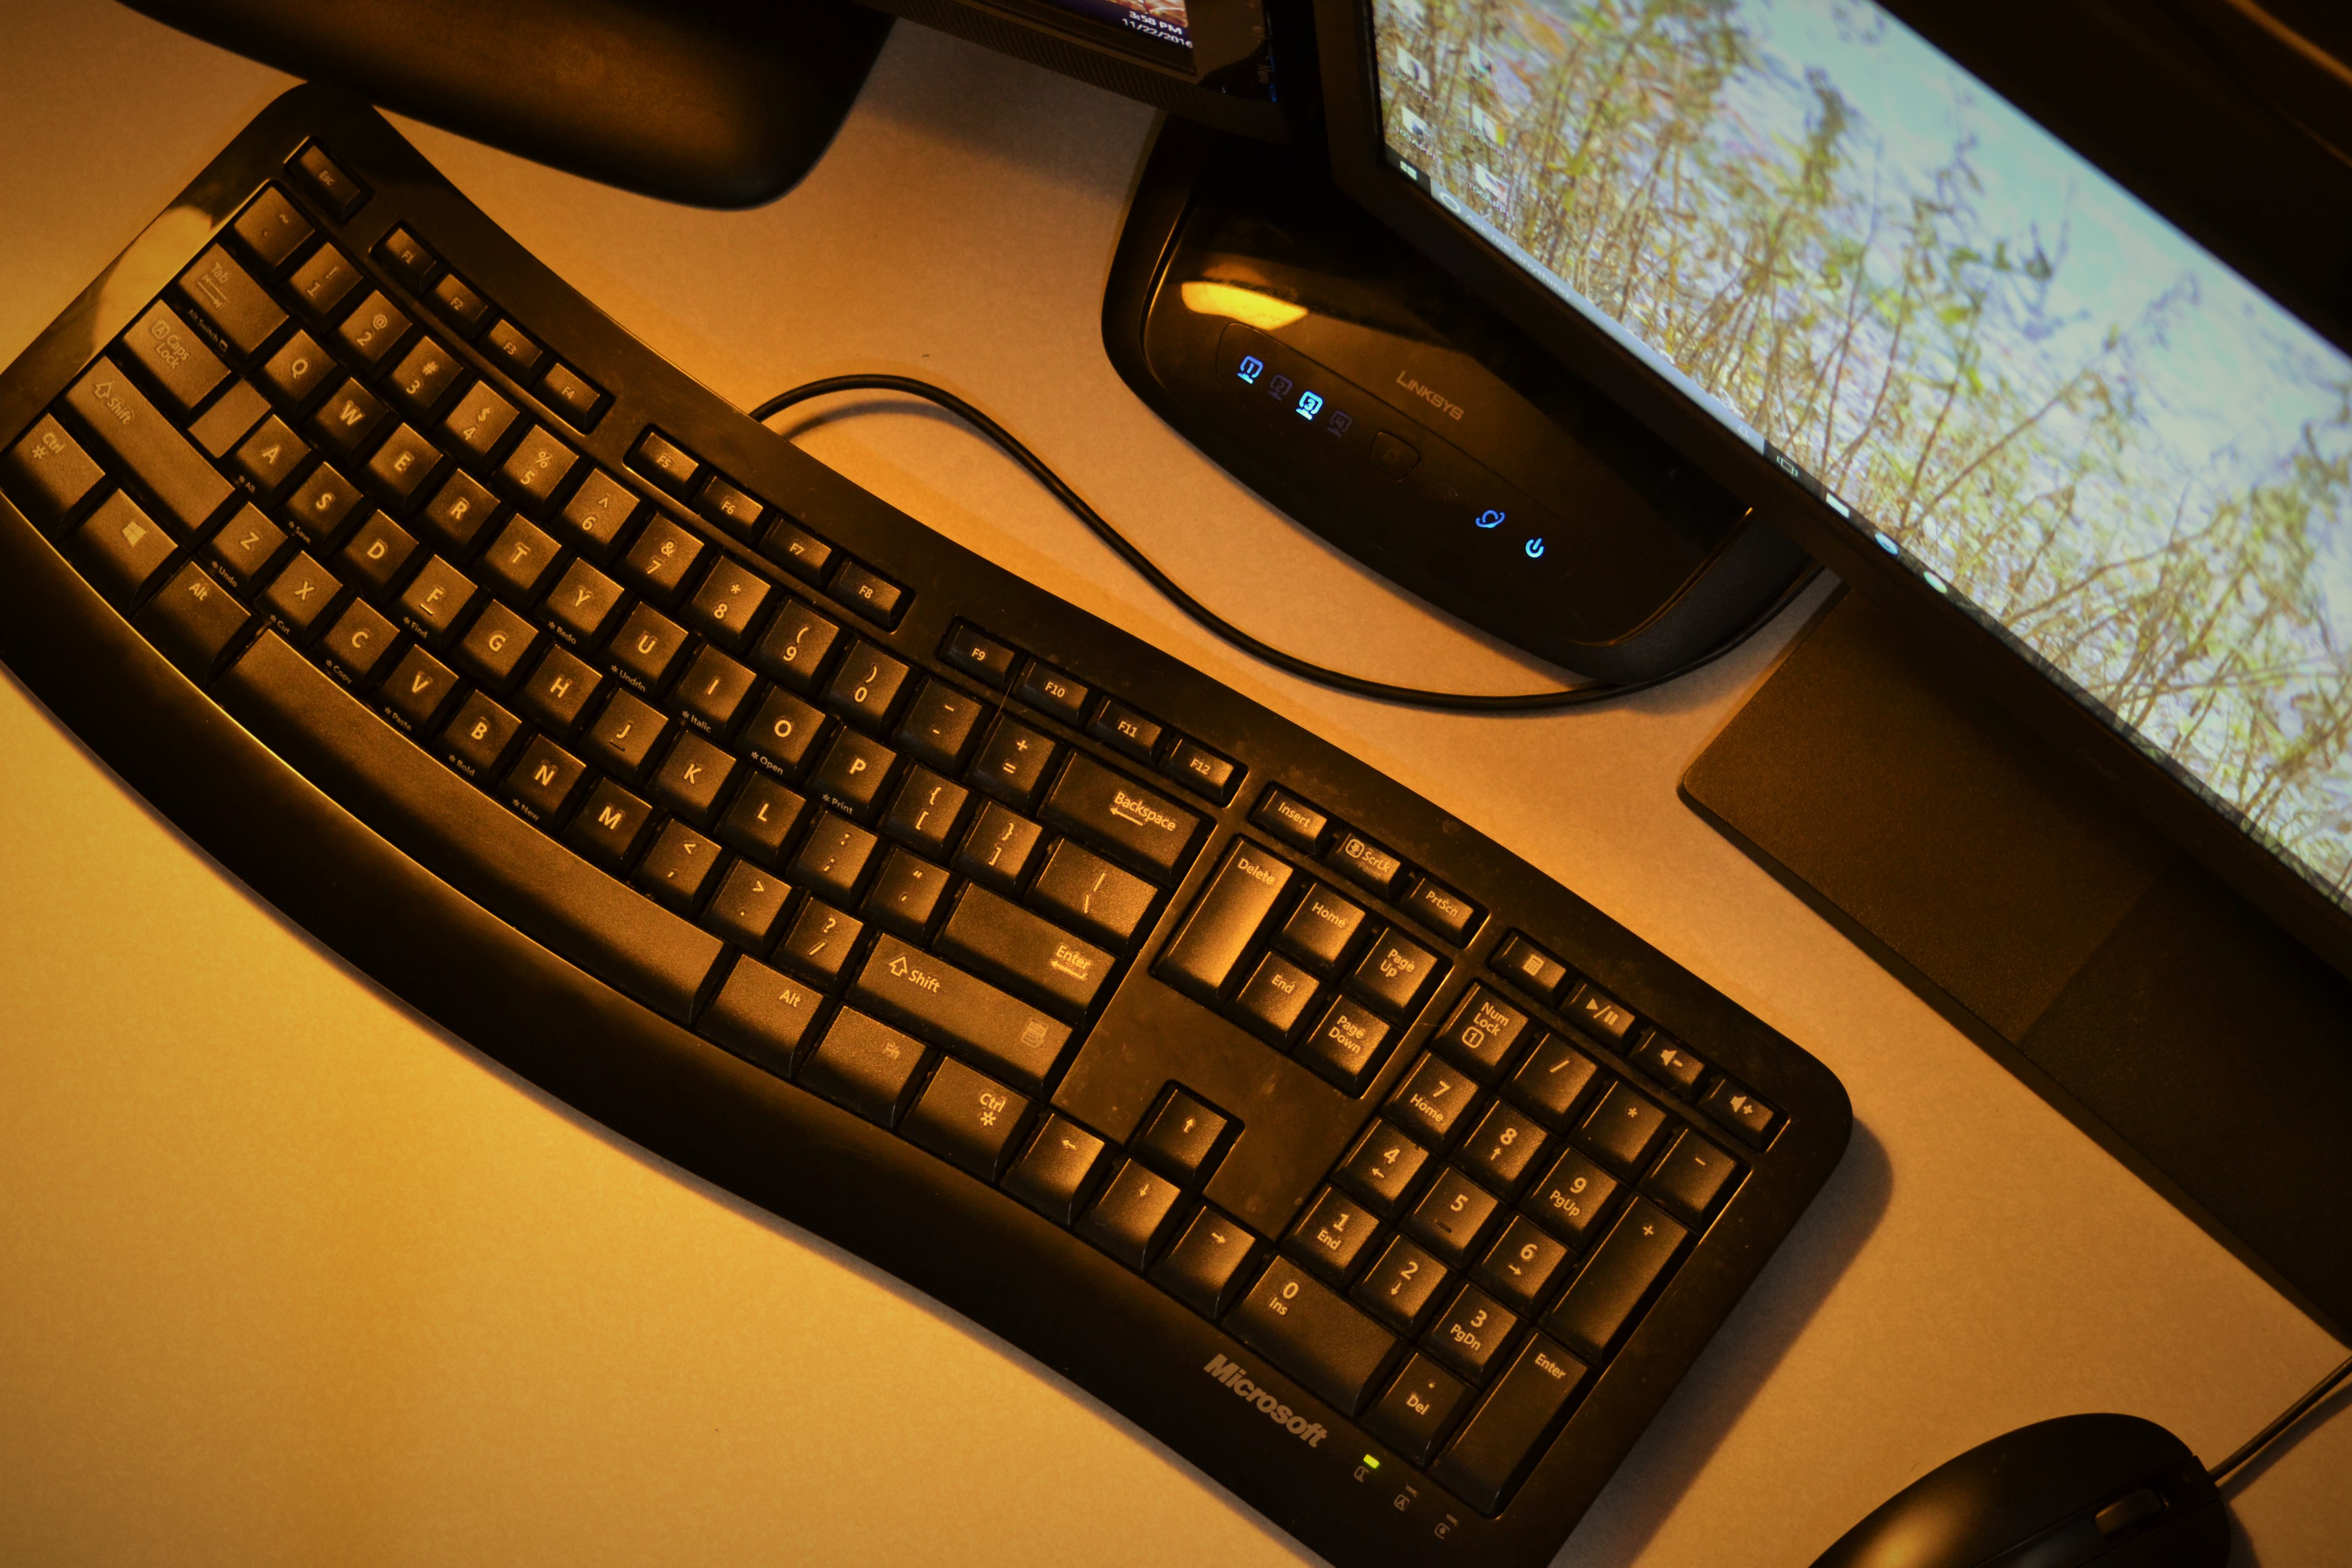
desk, computer, work, screen, keyboard, technology, mouse, web, internet, desktop, office, communication, room, still life, modern, monitor, indoors, electronics, information, connection, network, multimedia, data, computer keyboard, personal computer, electronic device, computer hardware, musical keyboard, personal computer hardware, high angle shot